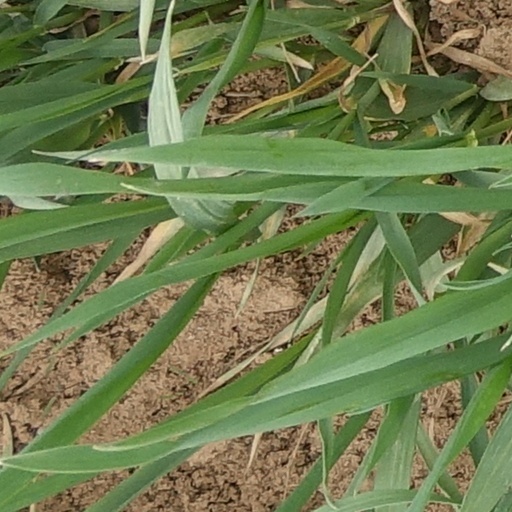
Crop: wheat